Plaza de Puente Alto metro station

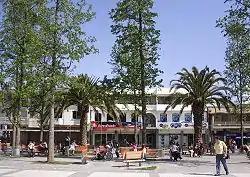
Plaza de Puente Alto (Puente Alto Square)

The station's surroundings are dominated by municipal buildings like the civil registry office of Puente Alto, the Provincia Cordillera (Cordillera Province) building, and the old municipality building.